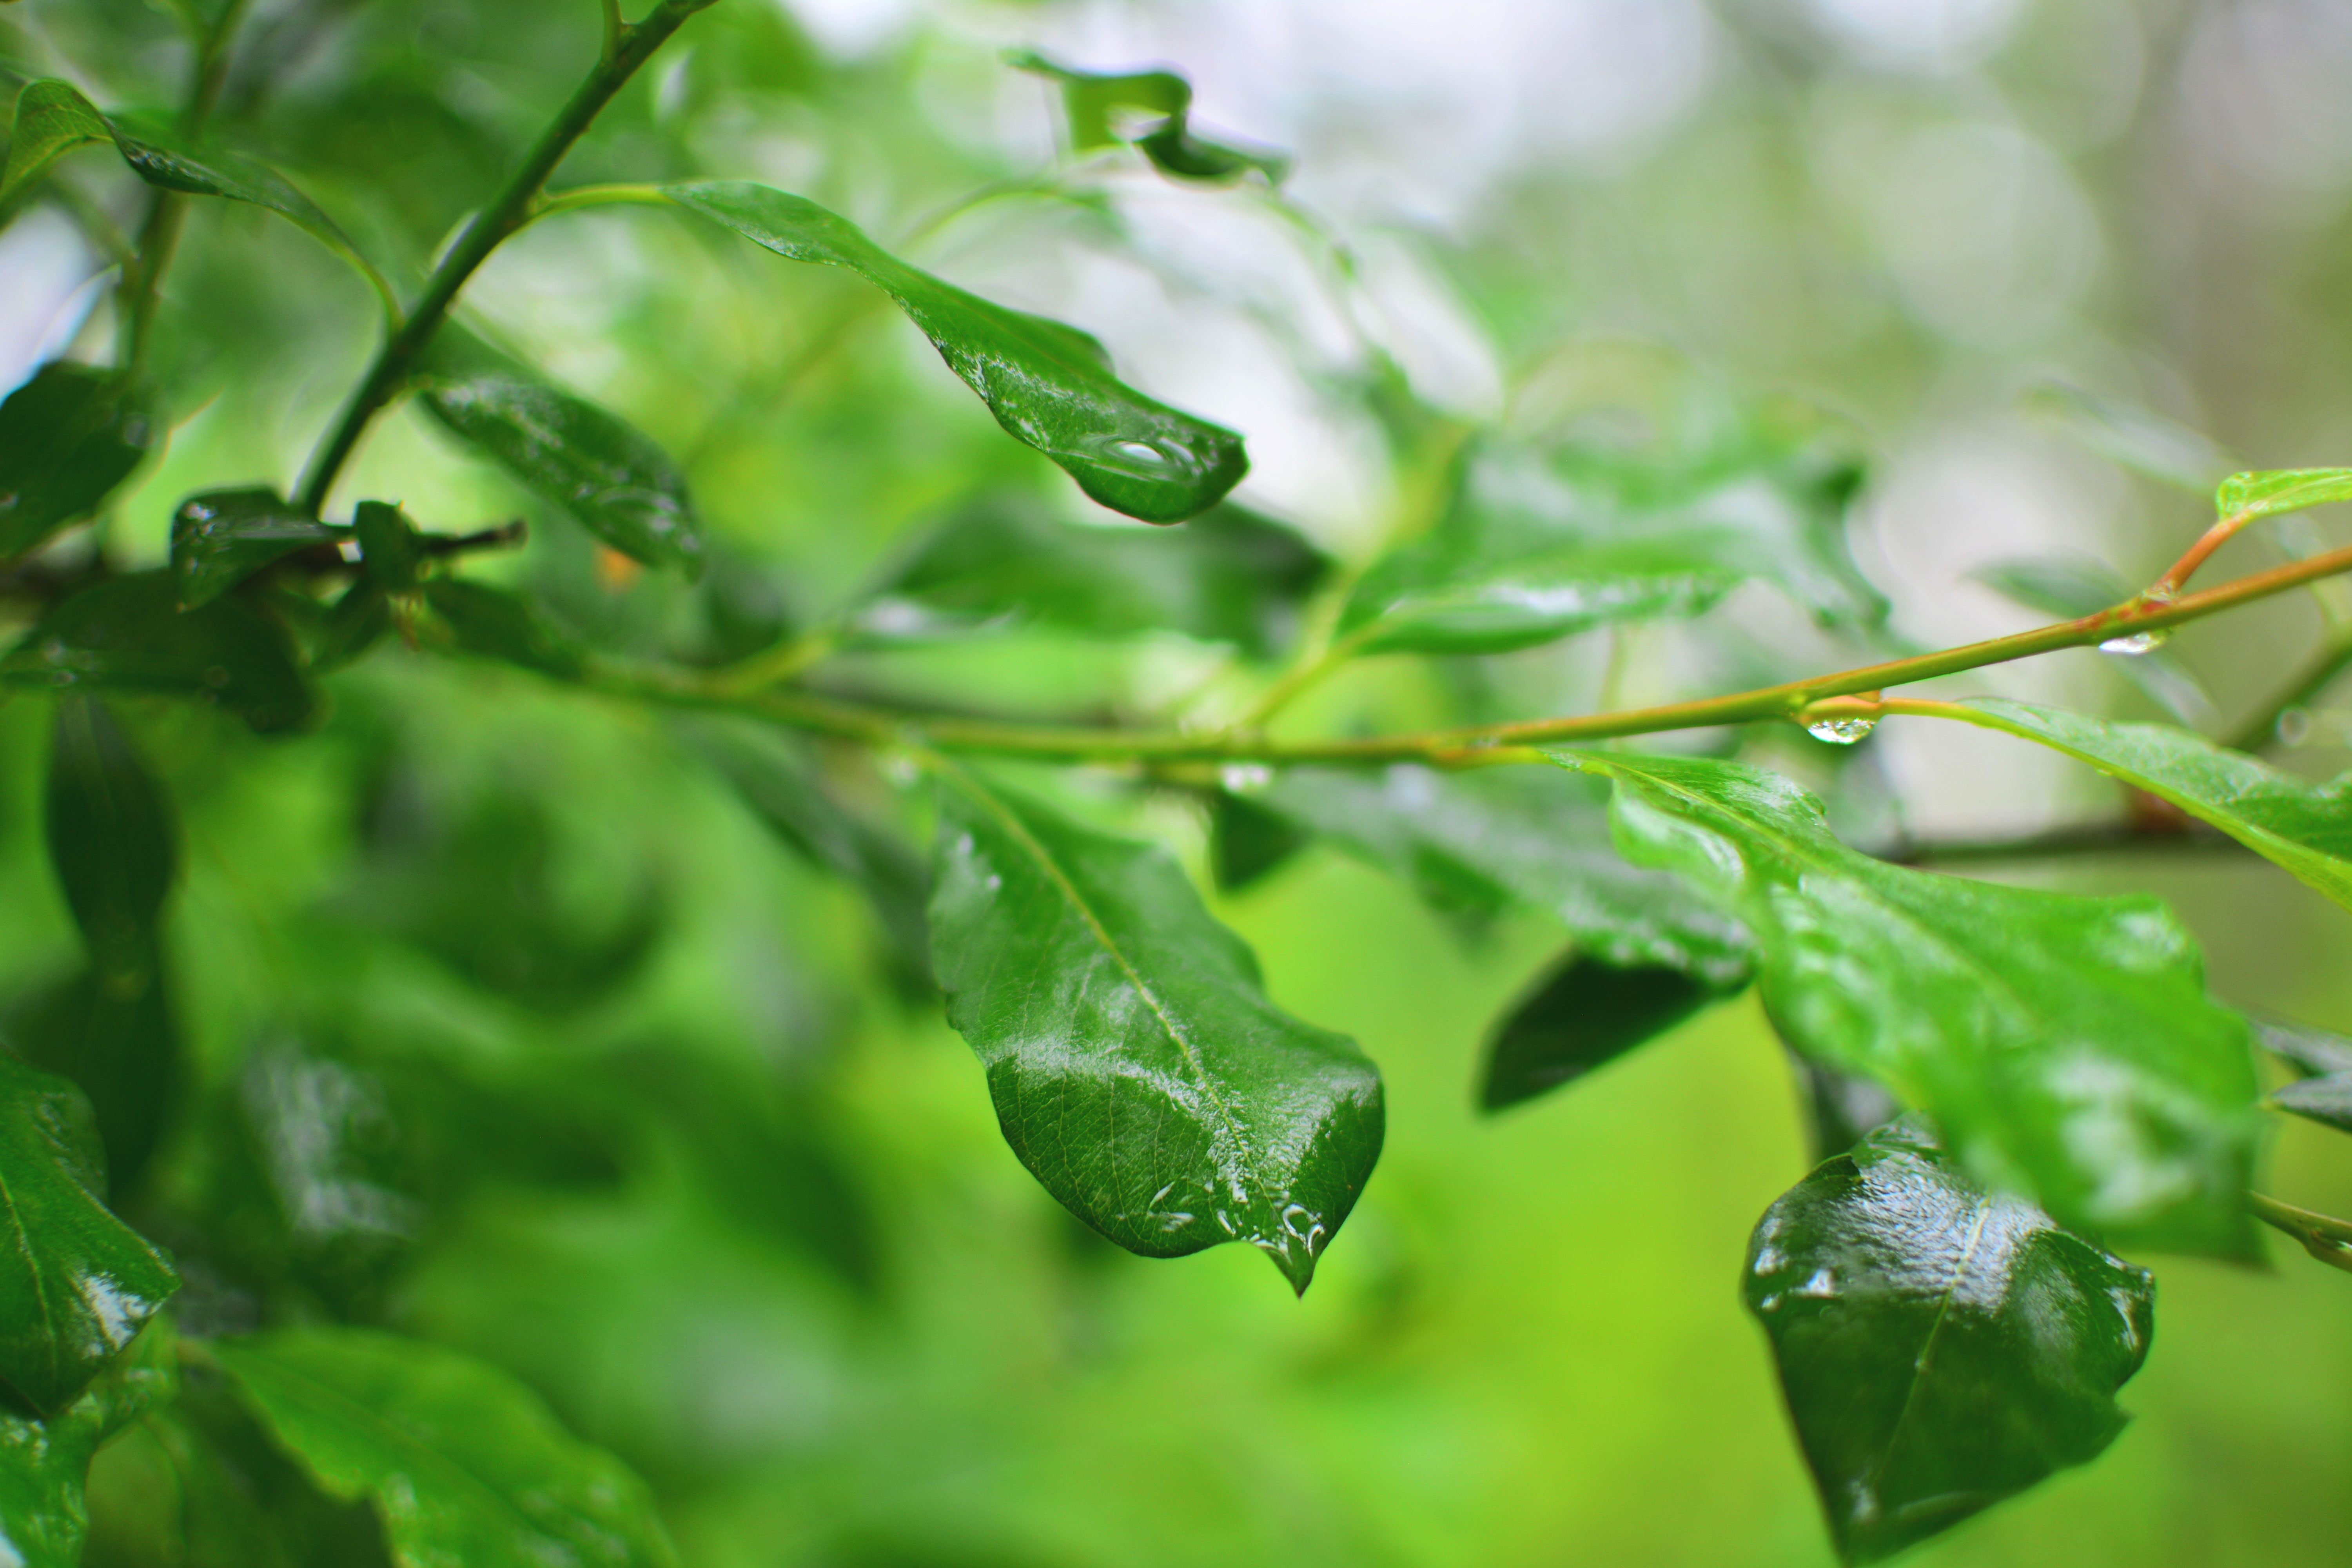
tree, nature, branch, plant, leaf, flower, food, green, produce, vegetable, flora, macro photography, flowering plant, plant stem, land plant